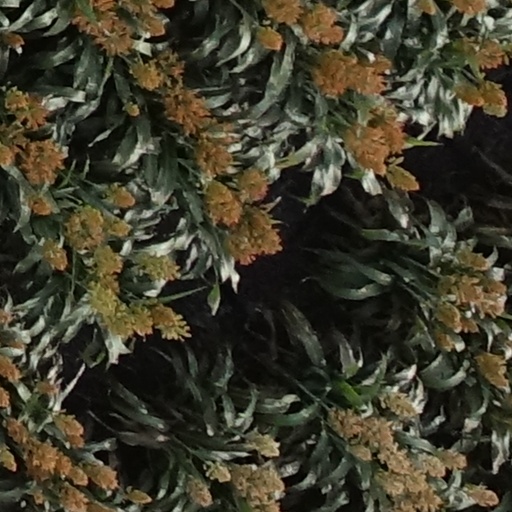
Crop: sorghum